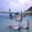
Label: airplane